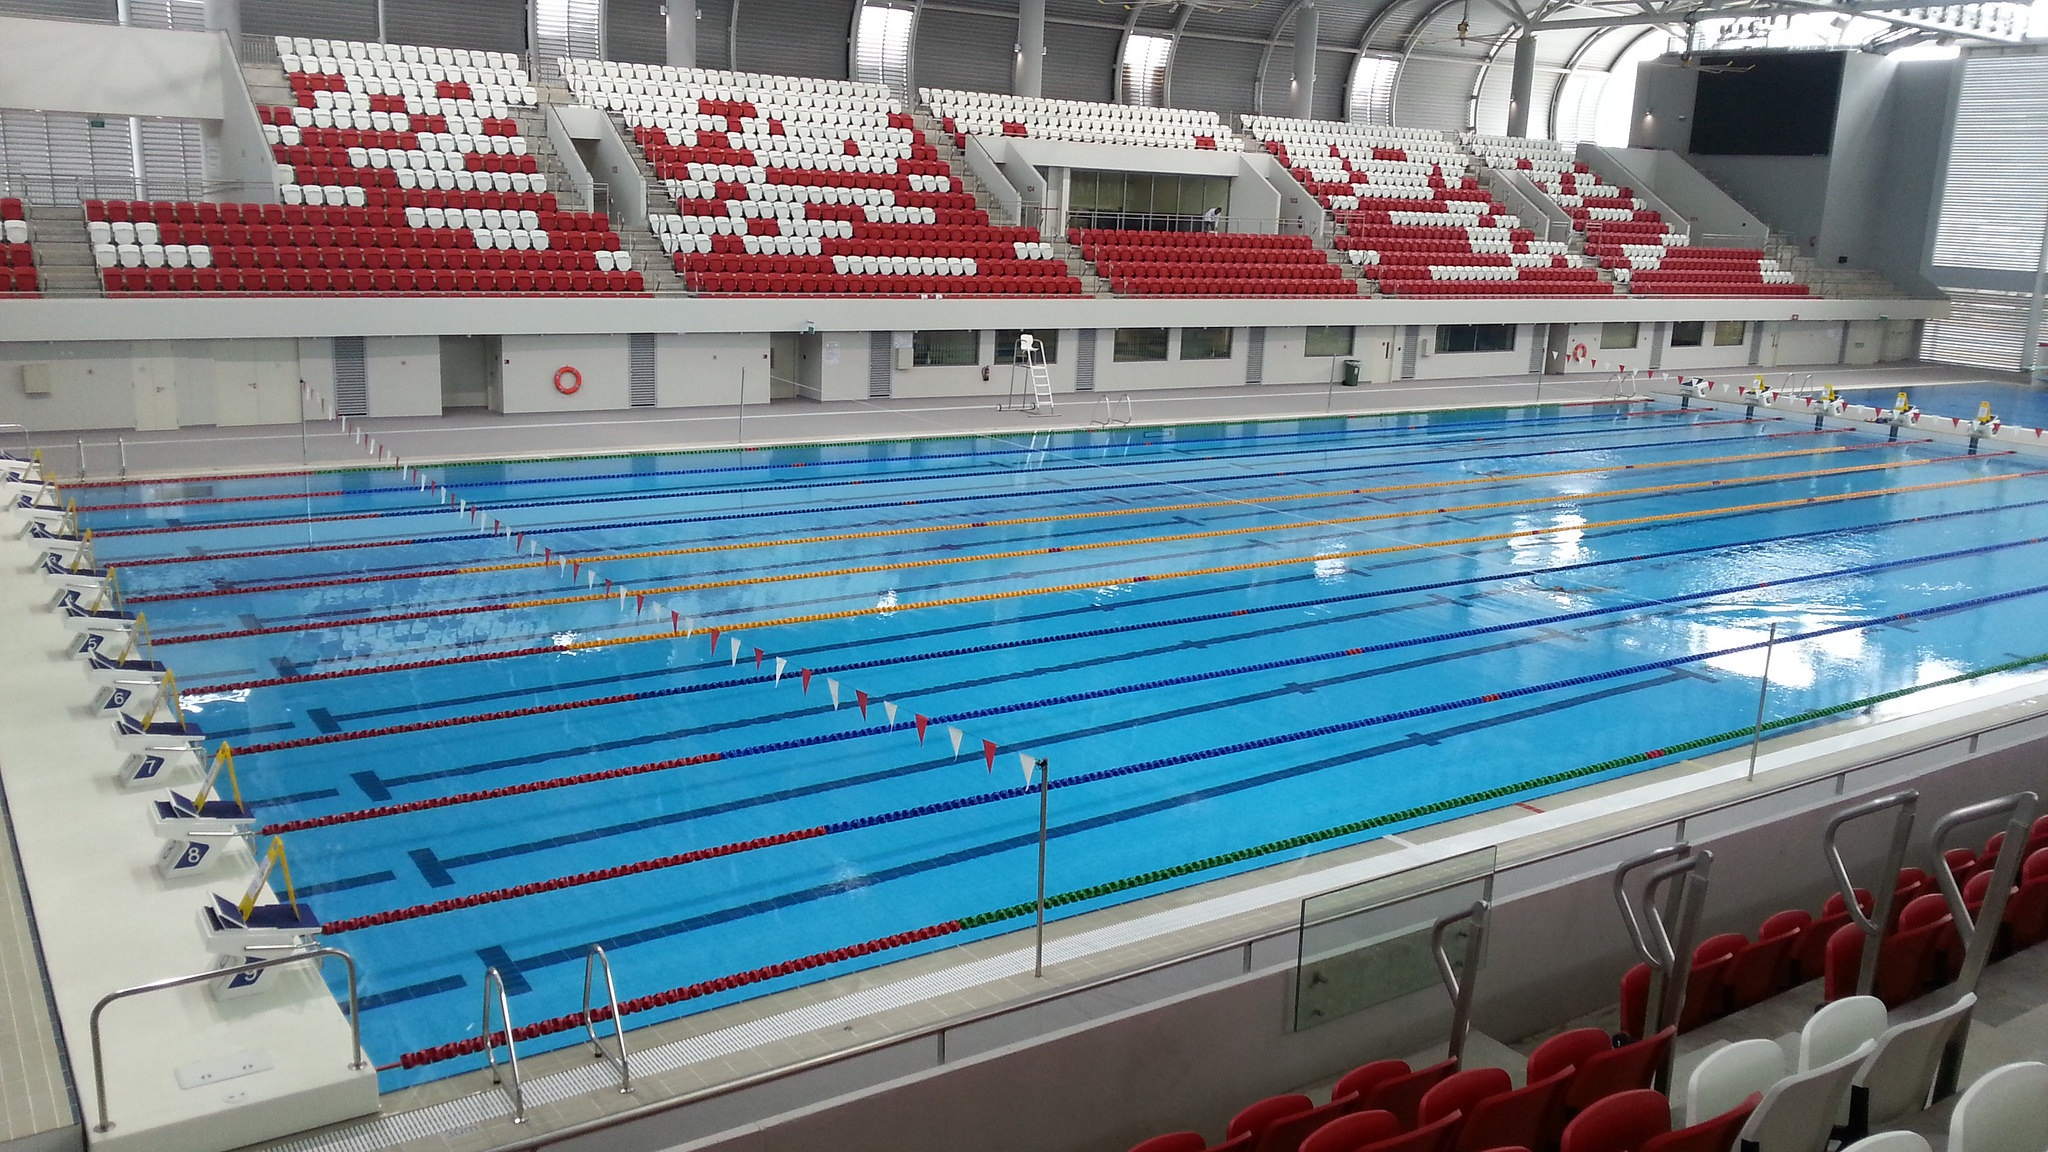
man, structure, diving, swim, swimming pool, lighting, fitness, stadium, swimming, swimmer, competition, arena, sports, watersport, bleachers, wellness, water sport, sport venue, boxing ring, formatting, olympic swimming pool, training centre